Question: Please indicate a possible affordance area of baseball bat that can be used for hitting
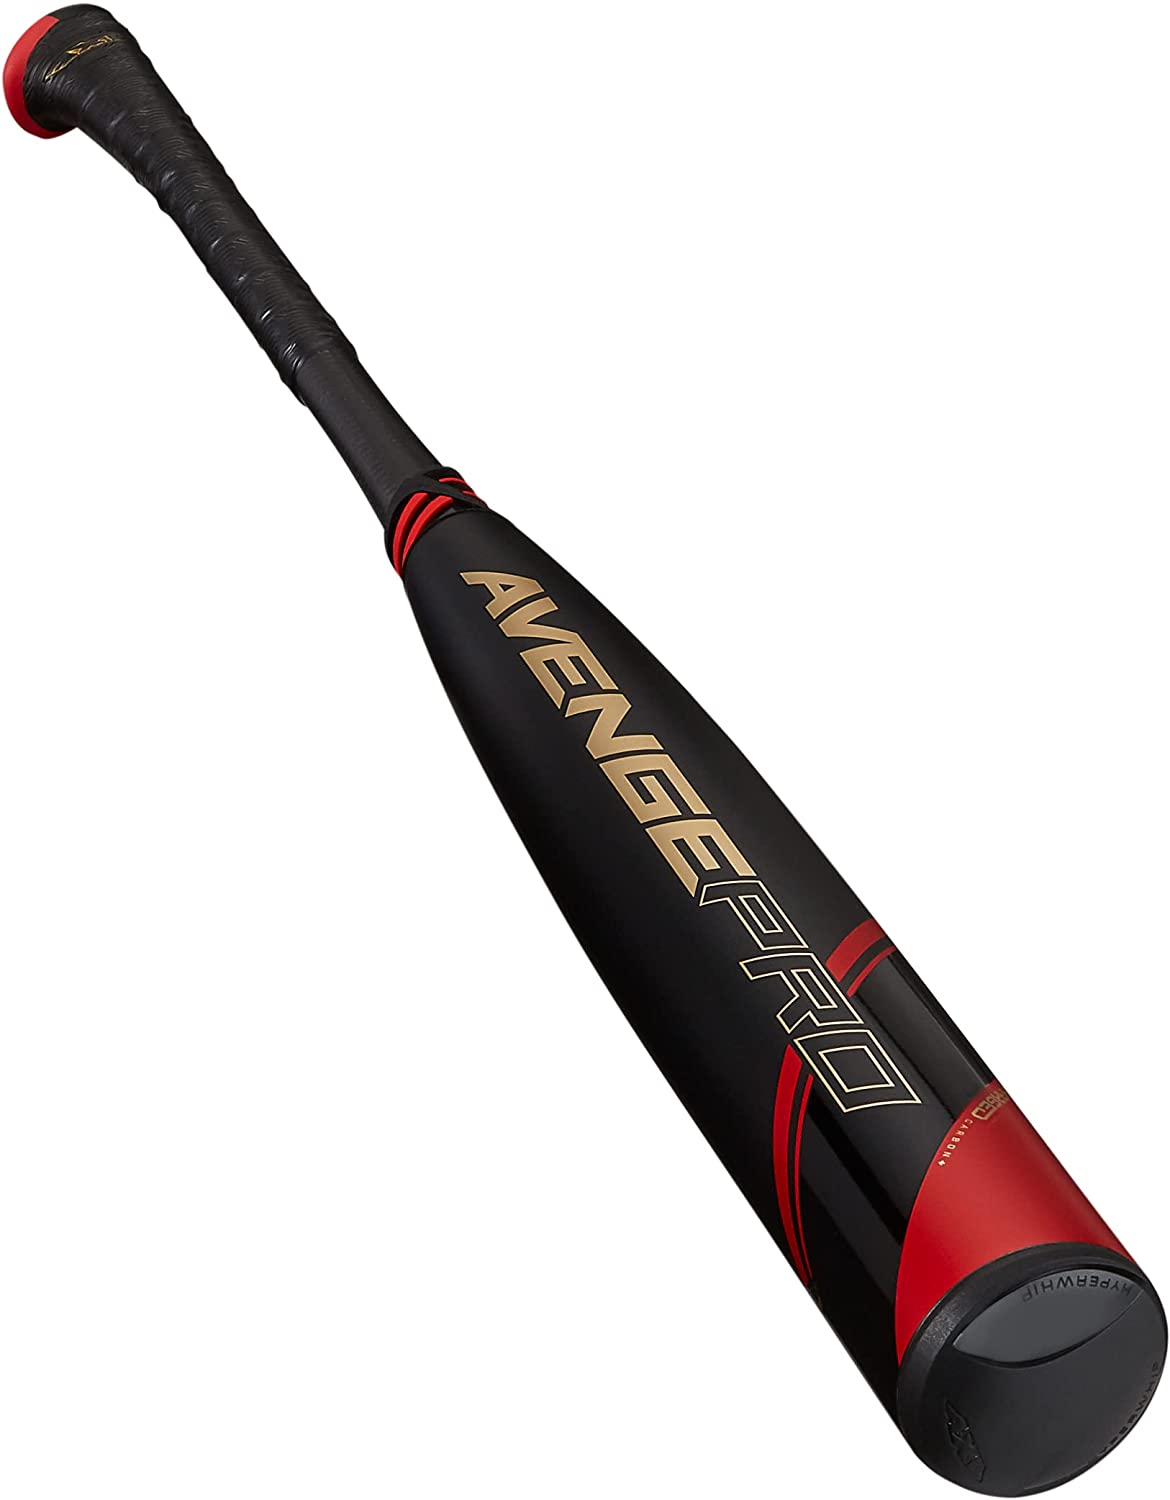
Answer: [495.487, 629.2, 1147.283, 1399.189]